History of Lutheranism

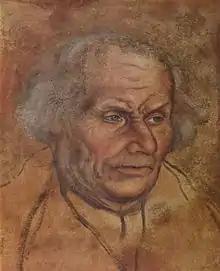
Luther's father, Hans, by Lucas Cranach the Elder

At the beginning of the 16th century, the European continent had seen vast changes in the ordering of society and culture in the last 200 years. The dramatic loss of population due to the Black Death had created new economic opportunities and mobility among the lower classes of society. New technologies came about to address labor shortages and the need to increase productivity, which in turn created new classes of society to support manufacture and trade. Hans Luther, the father of Martin Luther, was a member of this new middle class. Hans Luther made a living leasing and operating copper mines and smelters. The Luther family enjoyed enough income and social status that it was possible for Hans to envision a university education and career as a lawyer for his son.